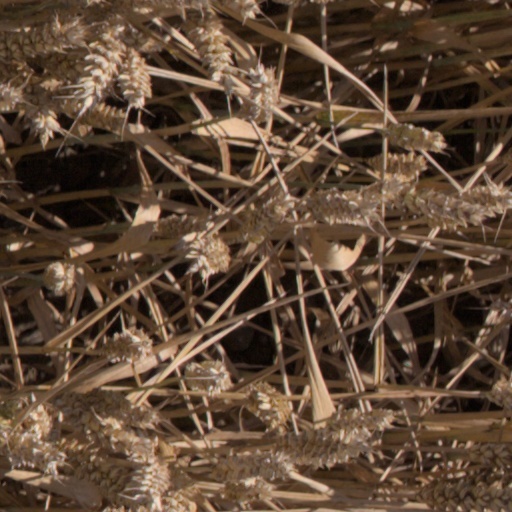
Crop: wheat